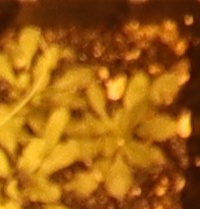
Label: Horseweed